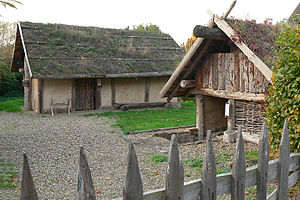
Germanske folkeslag / Germanske folk og stammer
Rekonstrueret germansk landsby i Fritzlar-Geismar, baseret på lokale udgravninger.
Germanske folkeslag er en historisk betegnelse for de folk der omkring vor tidsregnings begyndelse talte et germansk sprog, herunder de stammer der beboede Skandinavien og Nordtyskland 500-400 f.Kr, hvorfra de spredte sig et par århundreder efter. Man regner med at germanerne holdt kvæg og dyrkede agerbrug, De var organiseret i stammer, hvor en høvding ledede hver enkelt stamme. I middelalderens litteratur findes blandt de ældste germanske folkenavne kimbrerne, der menes at stamme fra det Jylland. Andre kendte folkenavne er frankerne og goterne, der kom til at dominere de galliske provinser, og anglerne og sakserne, der kom til at dominere det engelske ø-rige. Deres mytologi er i en senere genfortælling kendt fra de norrøne sagaer.